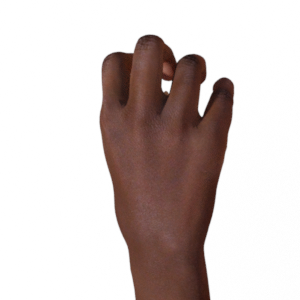
Label: rock